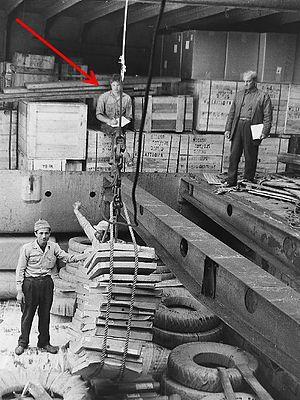
Gardien de chambre, Luke invité - MS Ankara - Beyrouth 1961